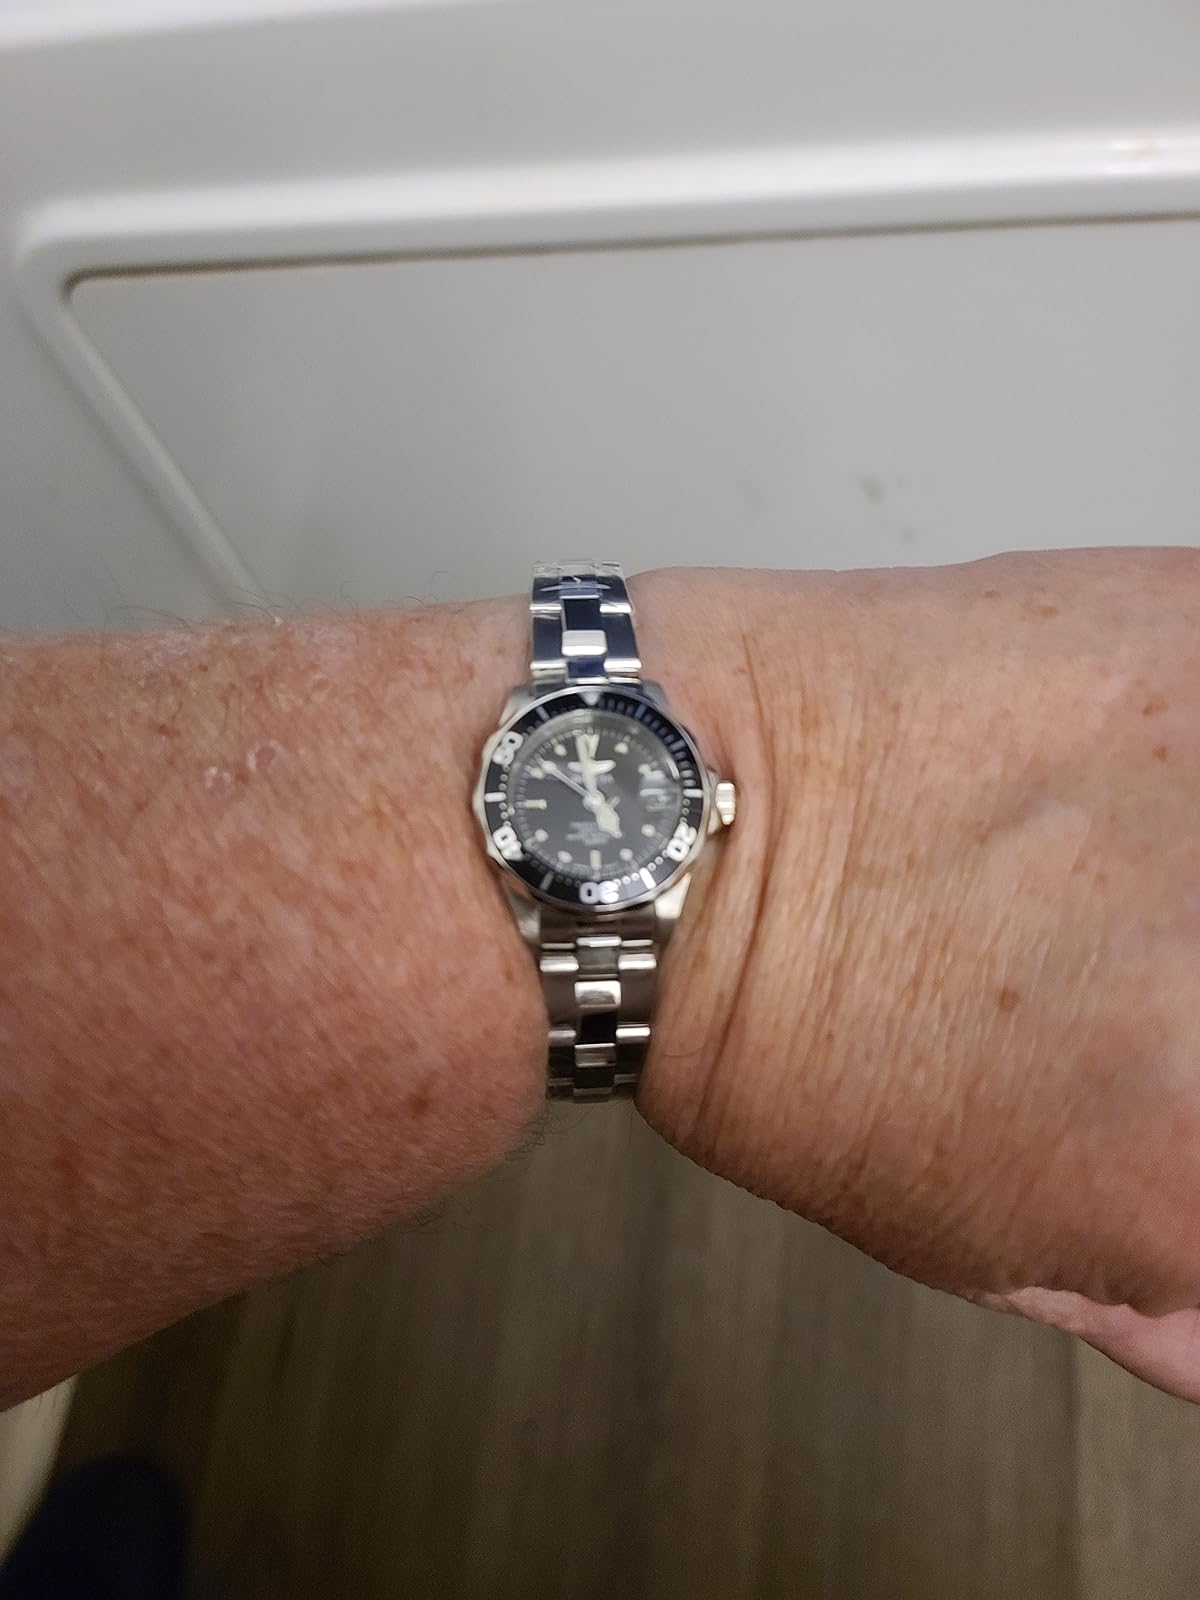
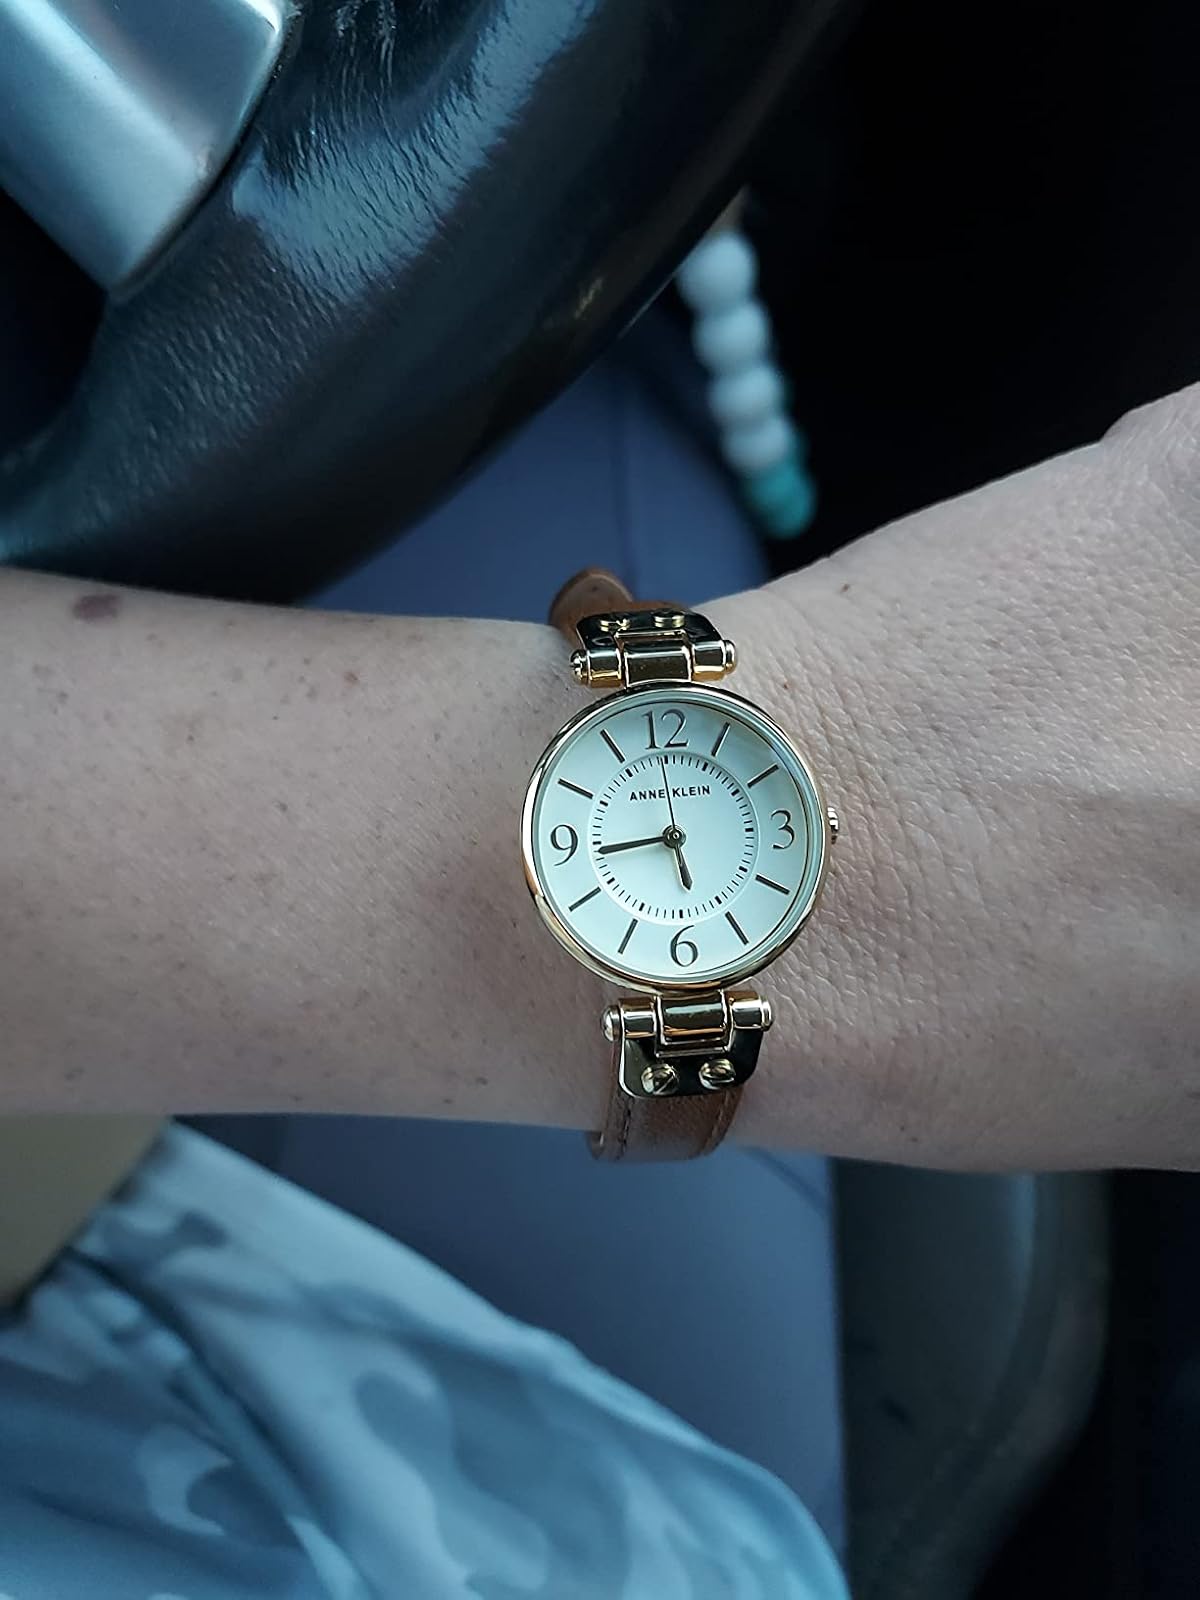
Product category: accessories_watch
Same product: no